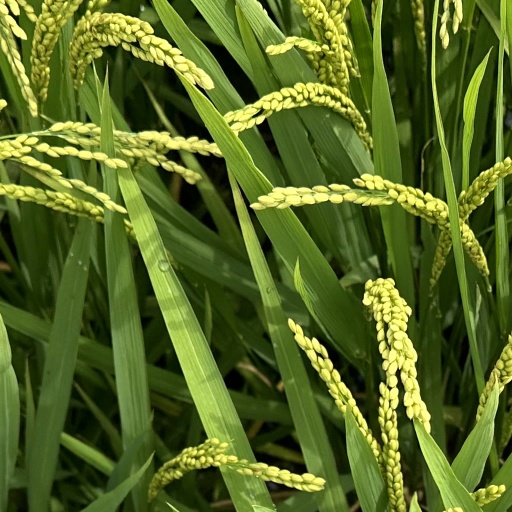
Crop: rice